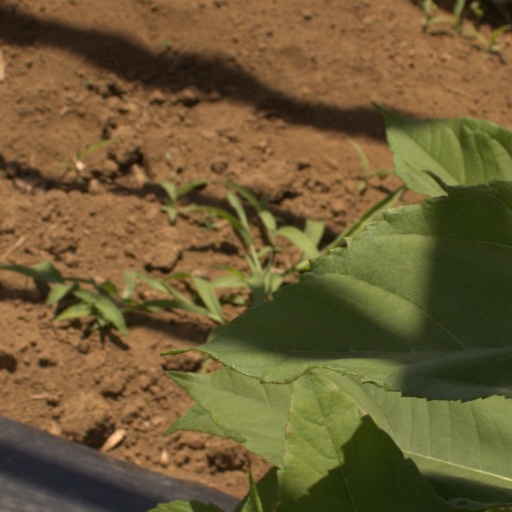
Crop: Jerusalem artichoke